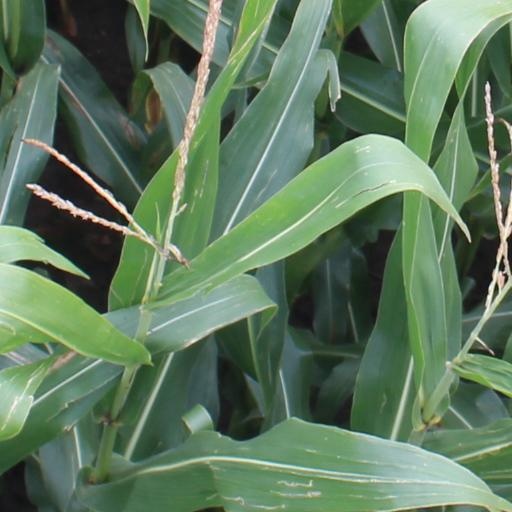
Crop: maize; corn